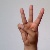
The image shows a hand gesture representing the letter 'W' in Indian Sign Language.